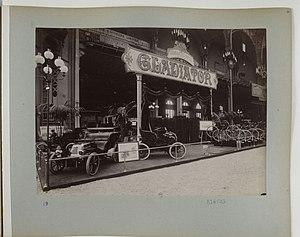
La compagnie des Cycles Gladiator, puis Gladiator-Clément est une entreprise française fabriquant des cycles et des automobiles établie au Pré-Saint-Gervais entre 1891 et 1920.